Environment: real
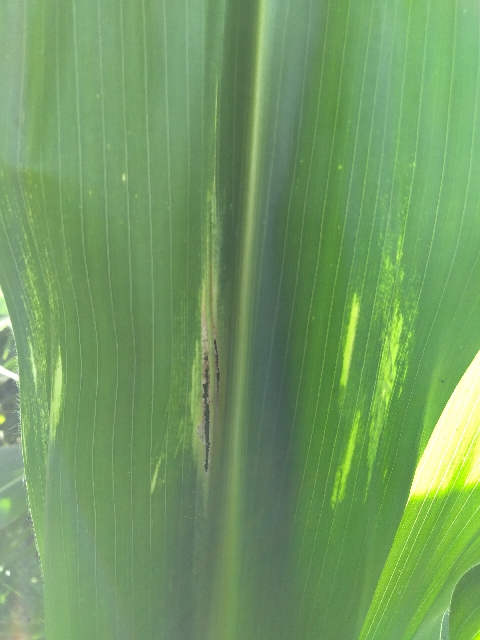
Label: lethal_necrosis